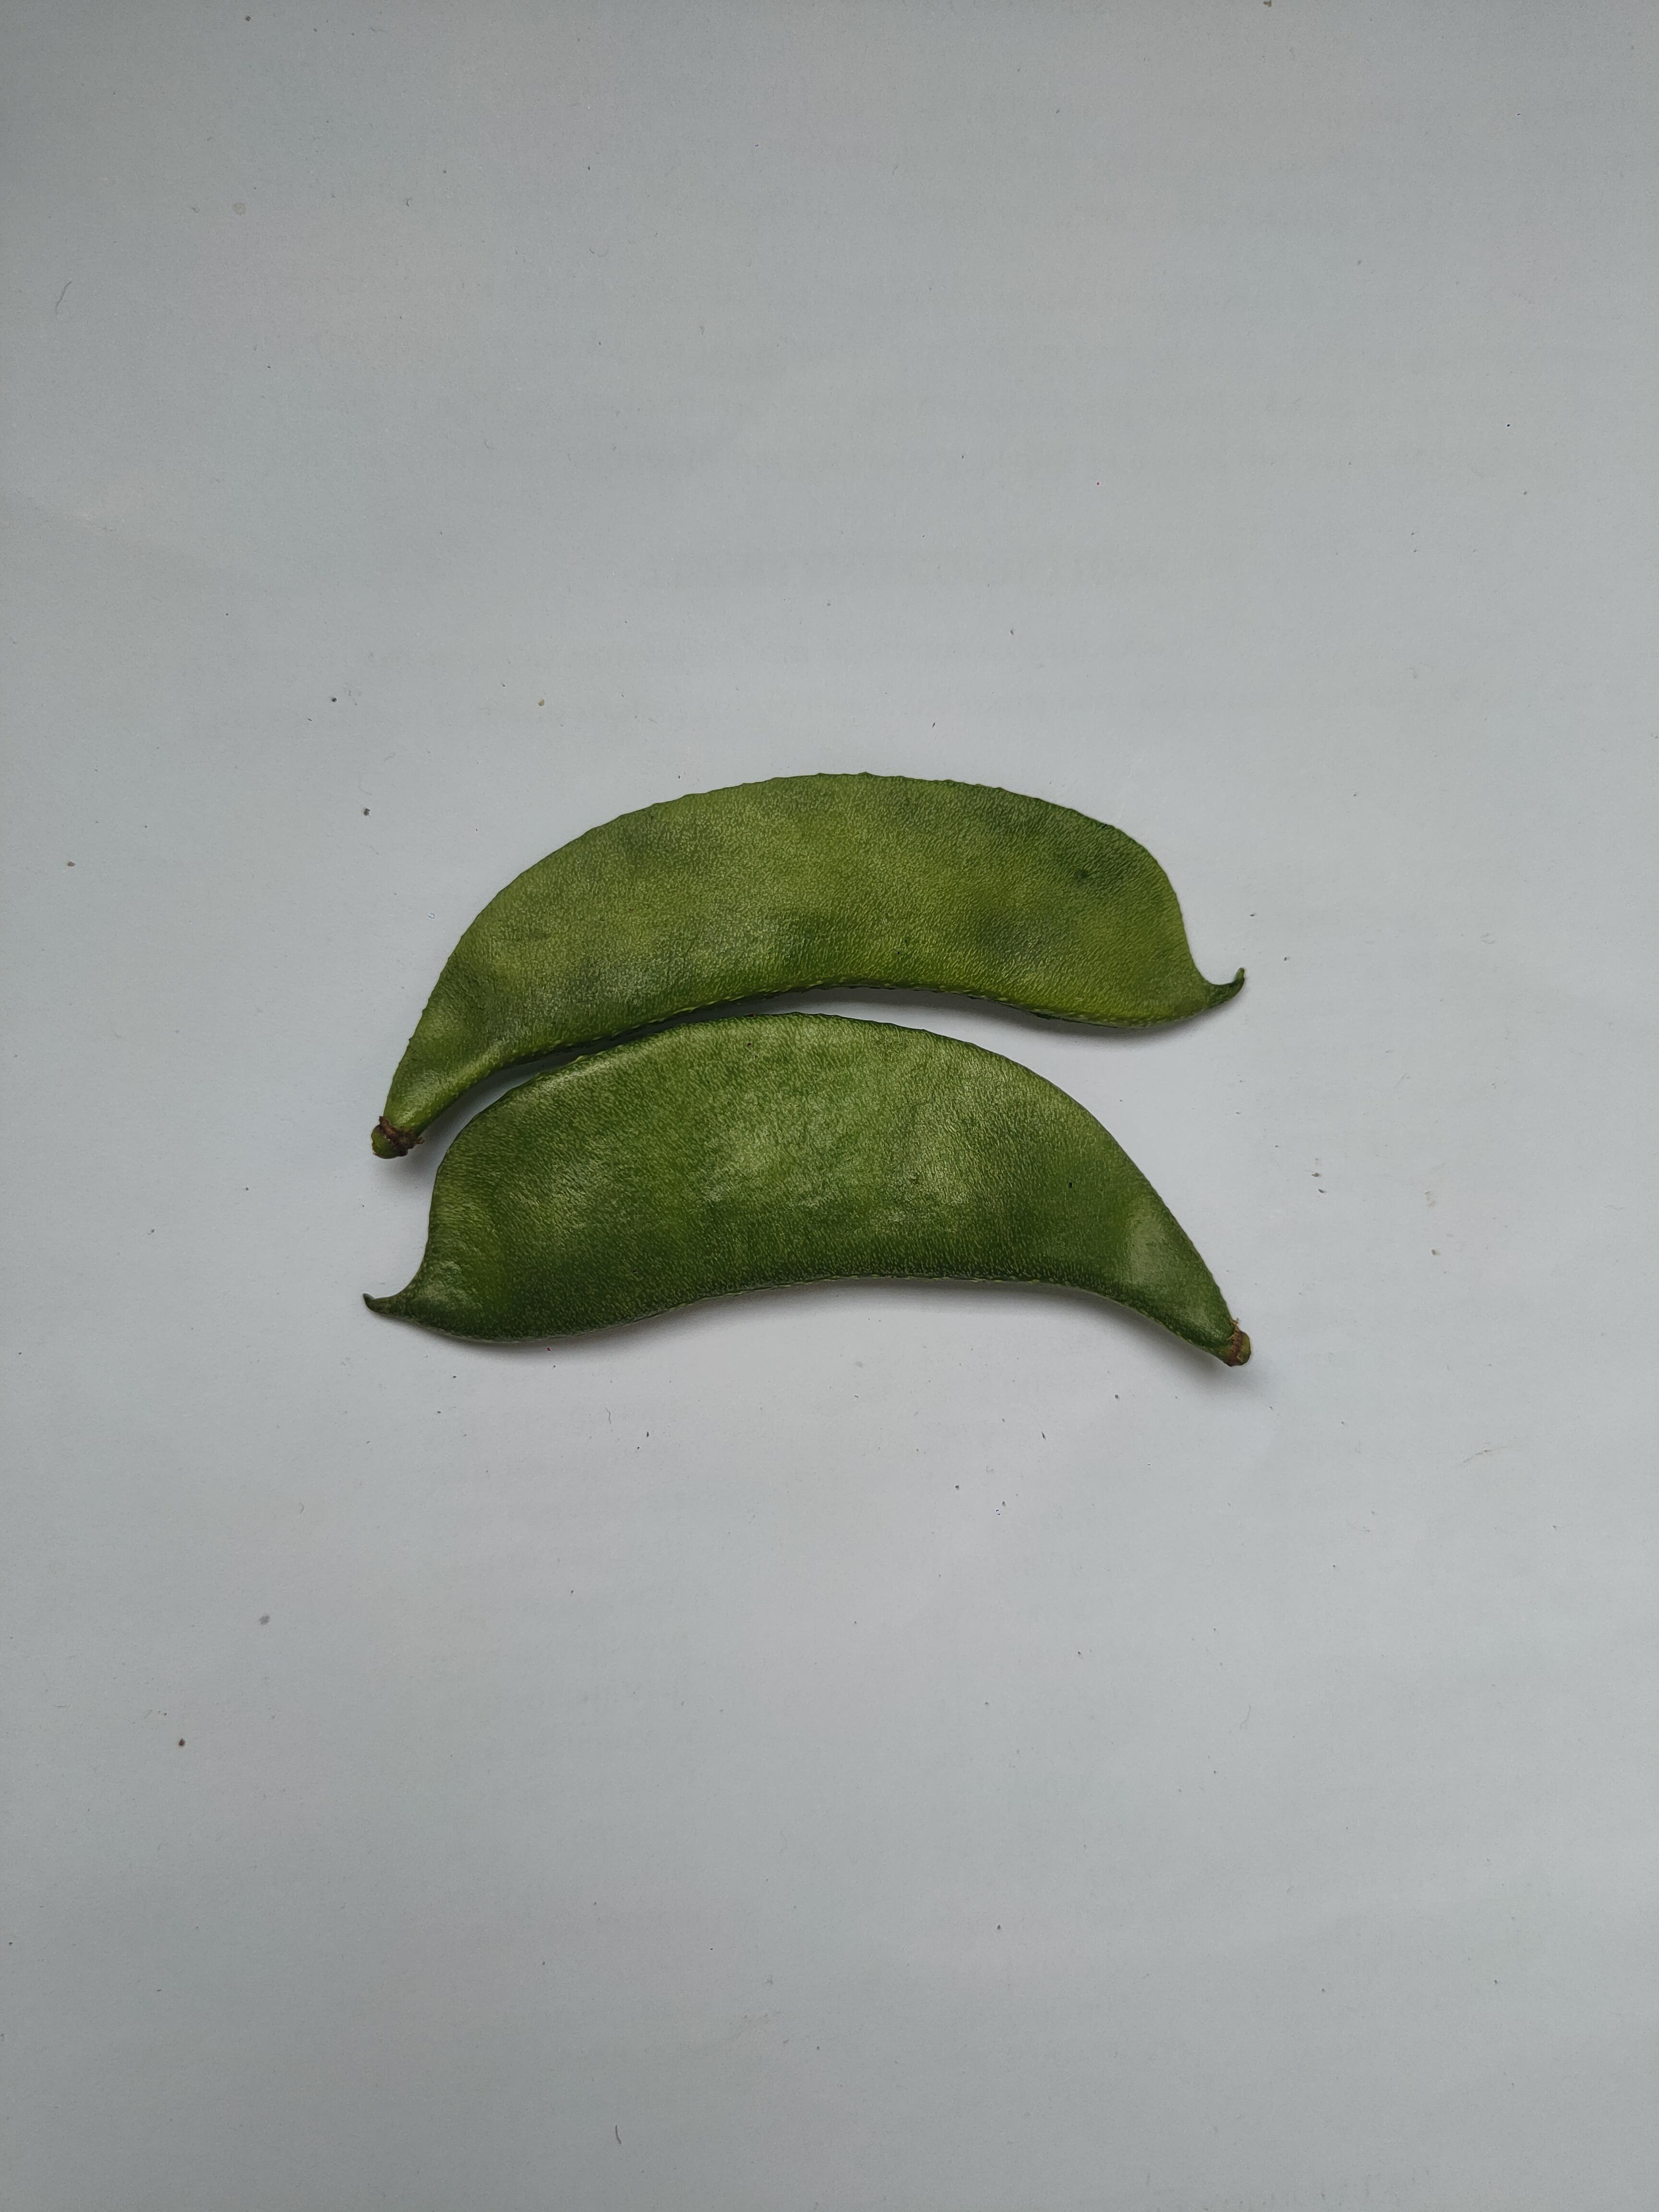
Label: Bean